History of quilting

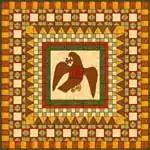
Example of a medallion quilt with applique.

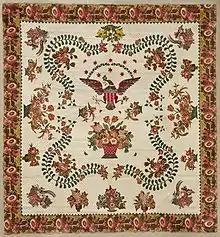
Elizabeth Welsh. "Medallion Quilt", c. 1830. Cotton. Brooklyn Museum

Medallion quilts are made around a center. The center was sometimes a solid piece of large-scale fabric like a toile or a Tree of Life, an appliqued motif or a large pieced star or other pieced pattern. The central area was surrounded by two or more borders. Although some borders were solid, many were pieced or appliqued.